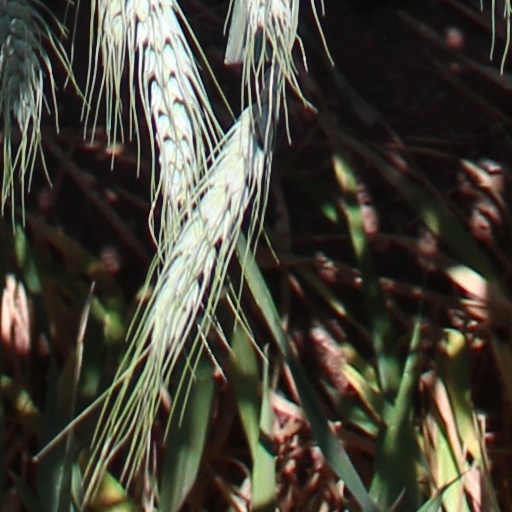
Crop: wheat